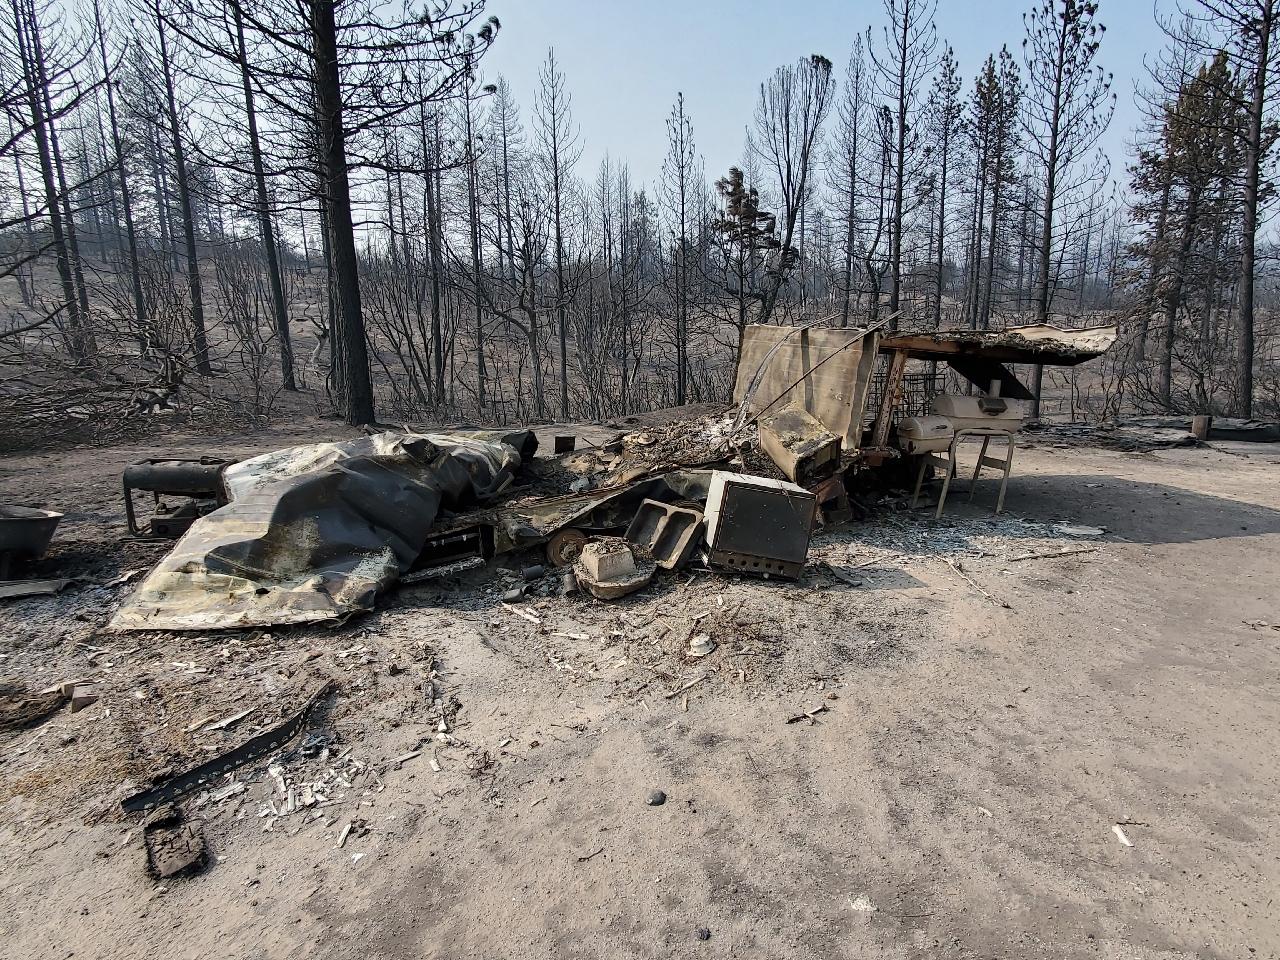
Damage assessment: destroyed